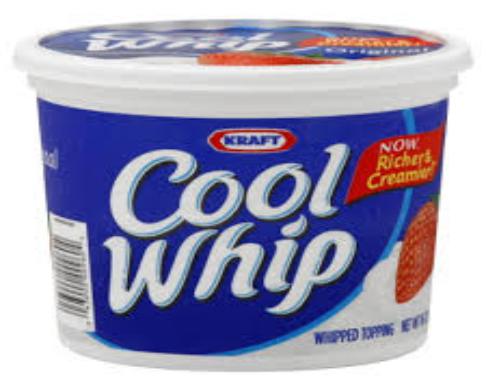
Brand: Cool Whip
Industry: Food